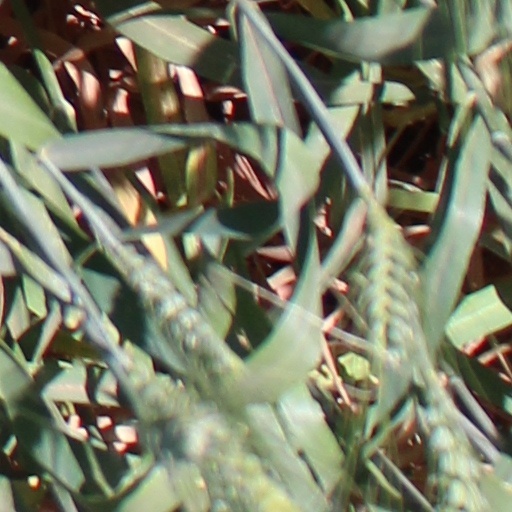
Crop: wheat